Flax Bourton railway station

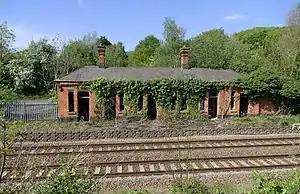
The main building of the second station in 2011

Flax Bourton railway station was a railway station on the Bristol to Exeter line, from , serving the village of Flax Bourton in North Somerset. It opened in 1860, and was closed by the Beeching Axe in 1964.